Bush Tower

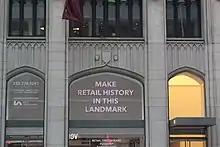
Restored street-level facade along 42nd Street

The primary elevations face north along 42nd Street and south along 41st Street. Entrances to the Buyer's Club on the lower floors, as well as the upper office floors, were placed on both streets. The base of the 42nd Street side originally contained three double-story, high-pointed-arched Gothic windows and a Gothic-style entrance. The current windows, removed in 1938 and reinstalled in 2015, are replicas of those in the original design. Following the 1938 modifications, the first and second stories at 42nd Street had rectangular window and door openings flanked by vertical limestone piers. A cornice runs above the third floor on 42nd Street; it is supported by corbels with nautical designs, which were manufactured by John Donnelly & Co., Inc. The spandrels above the fourth floor windows contain similar nautical designs.